Human herpesvirus 6

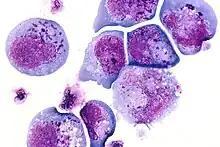
Histological slide of the human herpes virus-6 showing infected cells, with inclusion bodies in both the nucleus and the cytoplasm.

During 1986, Syed Zaki Salahuddin, Dharam Ablashi, and Robert Gallo cultivated peripheral blood mononuclear cells from patients with AIDS and lymphoproliferative illnesses. Short-lived, large, refractile cells that frequently contained intranuclear and/or intracytoplasmic inclusion bodies were documented. Electron microscopy revealed a novel virus that they named human B-lymphotropic virus (HBLV).